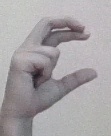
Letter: thal